Zichan

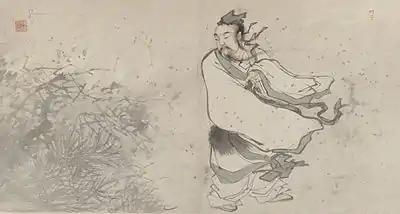
Liezi (Lie Yukou) by Zhang Lu.

Sang Hongyang (152-80 BCE), politician and policy maker of the Han Dynasty, considered an "undisguised legalist", achieved the high office of Imperial Secretary. Son of a merchant, known for his skill in production and trade, tax and revenue, Sang Hangyang played a key role in the Discourses on Salt and Iron, which dealt with state monopolies. A dispute with rival bureaucrats resulted in his death.